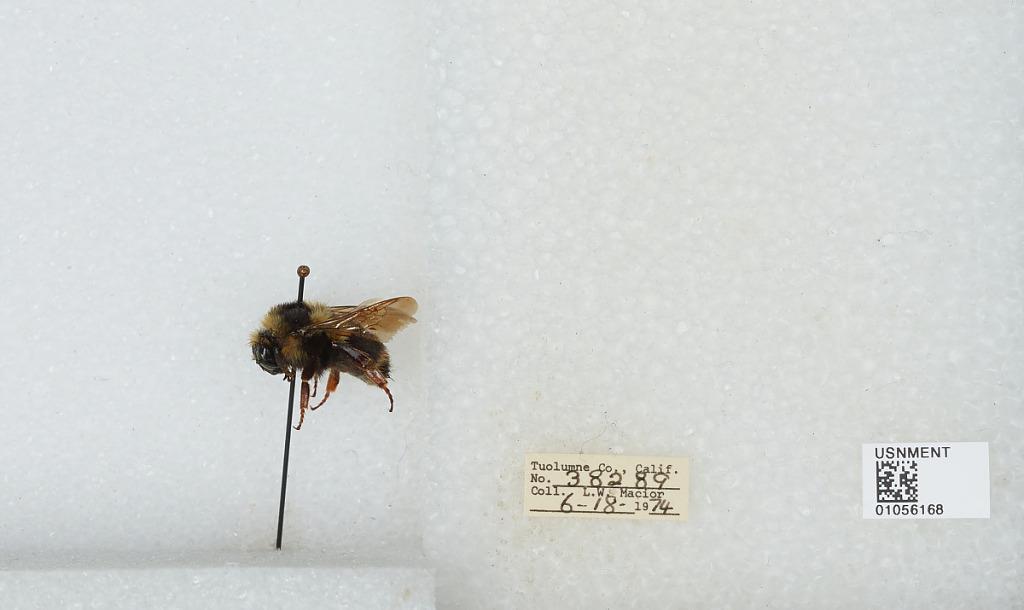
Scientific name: Bombus bifarius nearcticus
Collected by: L. Macior
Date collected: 1974-6-18
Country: United States
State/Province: California
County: Tuolumne
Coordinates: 38.02, -119.94